Freddie Mercury

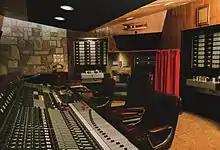
Mountain Studios in Montreux, Switzerland, Queen's recording studio from 1978 to 1995. Mercury recorded his final vocals here in May 1991. In December 2013, the studio was opened free as the "Queen Studio Experience", with fans asked for a donation to the Mercury Phoenix Trust charity.

Mercury never discussed his ethnic or religious background with journalists. The closest he came to doing so was in response to a question about his outlandish persona, he said, "that's something inbred, it's a part of me. I will always walk around like a Persian popinjay", an oblique reference to his Indian Parsi background. Feeling a connection to Britain prior to arriving in England, the young Bulsara was heavily influenced by British fashion and music trends while growing up. According to his longtime assistant Peter Freestone, "if Freddie had his way, he would have been born aged 18 in Feltham." Harris states, "One of the things about Freddie was that he was very civilised and quite 'English'. I'd go over to his flat near Shepherd's Bush in the afternoon, and he'd get out the fine china and the sugar lumps and we'd have a cup of tea." His flamboyant dress sense and the emergence of glam rock in the UK in the early 1970s saw Mercury wear outfits designed by Zandra Rhodes.